Seaton Junction railway station

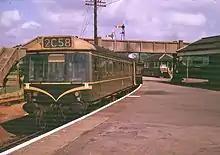
Seaton Junction station in August 1964

Originally named "Colyton for Seaton" the station opened on 19 July 1860 on completion of the Exeter Extension of the London and South Western Railway from Yeovil Junction to Exeter Queen Street.